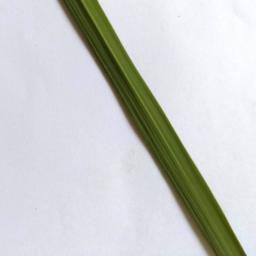
Label: Rice___Healthy